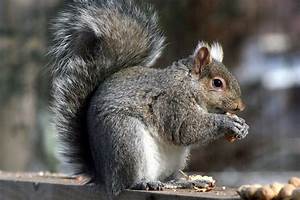
Label: squirrel